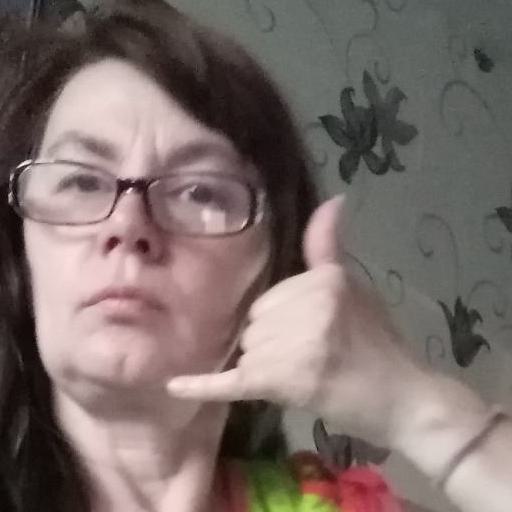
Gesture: call